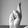
ASL letter: R